Earle Theatre

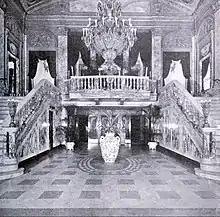
Earle Theatre main lobby in 1928

The theatre, the most expensive venue in Philadelphia at the time of its opening on March 24, 1924, was originally called the Elrae (Earle spelled backwards), after Stanley Corporation stockholder George H. Earle. It was initially made for Vaudeville performances but was later adapted to a movie cinema. The theatre was a thriving venue for theatrical stage performances, films, and big band jazz music in the 1930s and 1940s, nurturing talents such as Duke Ellington, Benny Goodman and Billy Eckstine. The Count Basie Orchestra opened a one-week engagement at the Earle Theatre on Friday, 23 January 1942, breaking opening records. Basie also played at the Downbeat jazz club while in Philadelphia. Cab Calloway had an annual concert at the theatre.